Carl Albert Center

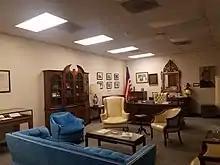
Replica of Carl Albert's office at the Carl Albert Center

The Center promotes academic inquiry into the history, structure and leadership of the Congress, the relationship between citizens and the Congress, and the processes of policy-making with other institutions in the American political system. Over the years, the Center has hosted national conferences for scholars including the Congress and History Conference in 2016. In addition, the Center is a founding member of the Association of Centers for the Study of Congress – the premier national collaboration preserving historical material on the Congress.